Lot (department)

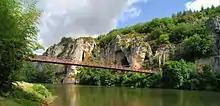

Lot is part of the region of Occitanie and is surrounded by the departments of Corrèze, Cantal, Aveyron, Tarn-et-Garonne, Lot-et-Garonne and Dordogne. It is named after the river Lot, which in its Occitan name is "Olt".